Virginia Tilley

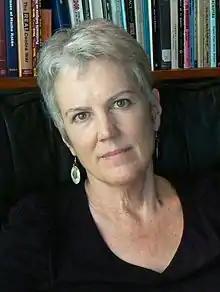
Tilley in May 2014

Virginia Tilley (born 1953) is an American political scientist specializing in the comparative study of ethnic and racial conflict. She is a professor of political science at Southern Illinois University-Carbondale in the US.